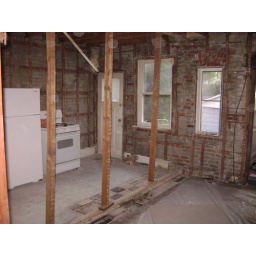
Temporary posts in kitchen wall removal